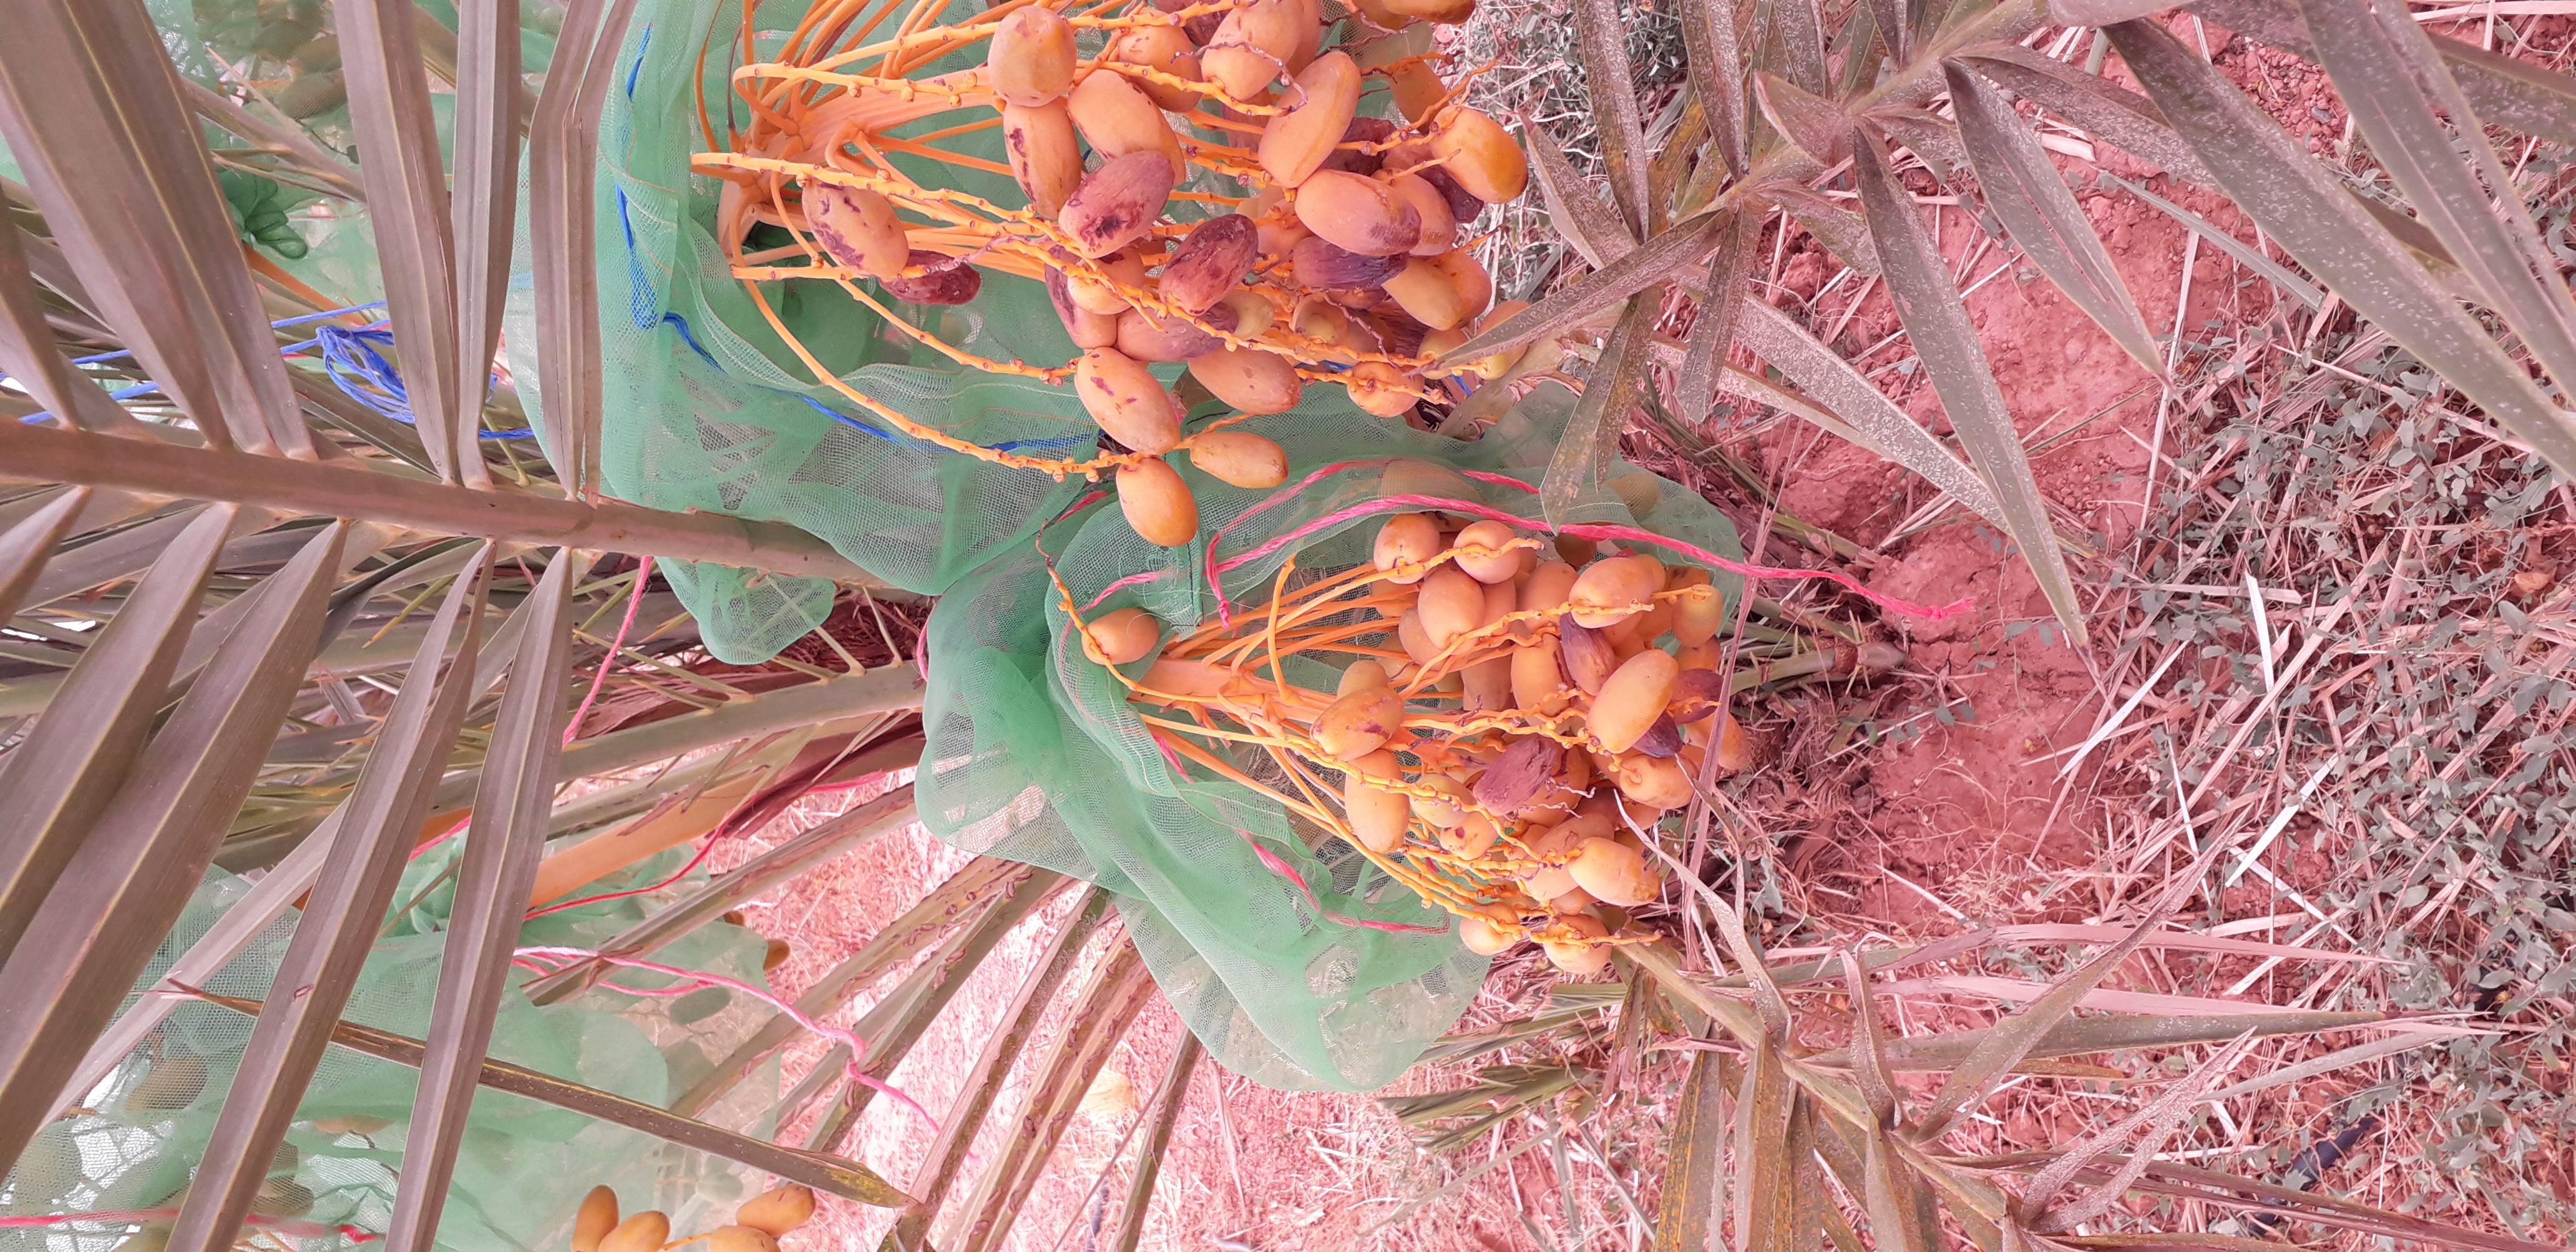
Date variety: Boumajhoul